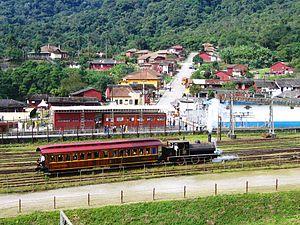
ABC Paulista, Région du Grand ABC ou ABC est une région traditionnellement industrielle de l'État de São Paulo et fait partie de la région métropolitaine de São Paulo. Le sigle vient du nom de trois cités qui, au départ, formaient la région à savoir: Santo André, São Bernardo do Campo e São Caetano do Sul. Ces trois cités possèdent des noms de saints.Plus tard, d'autres villes furent ajoutées à la région.